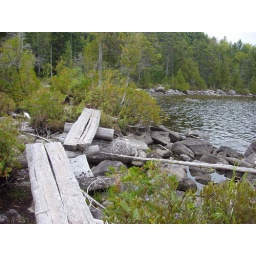
Bog bridge over rocks and water